H. P. Bulmer

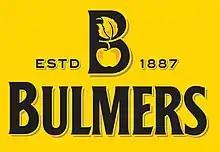
Bulmers Cider Logo 2011

The company's two principal brands are its own Bulmers cider, which is sold worldwide, and Strongbow, which is sold across Europe, the US & Canada, Oceania and East Asia. The company is owned by Heineken N.V. H. P. Bulmer makes 65% of the five hundred million litres of cider sold annually in the United Kingdom and the bulk of the UK's cider exports.